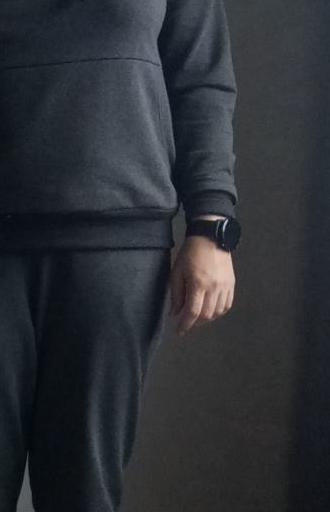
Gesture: no_gesture